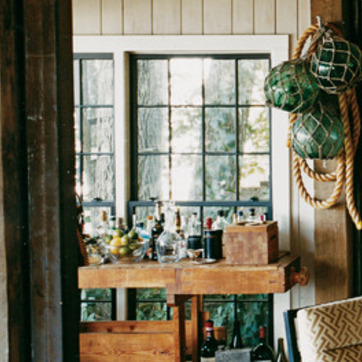
Material: glass